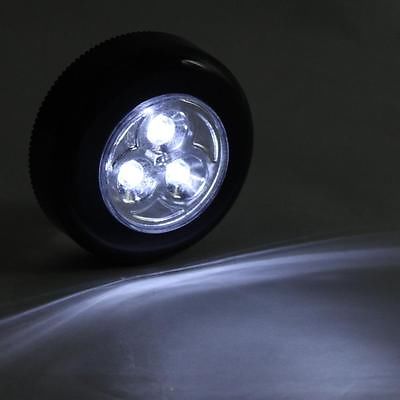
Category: lamp